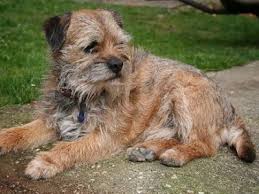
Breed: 206-n000007-Border_terrier